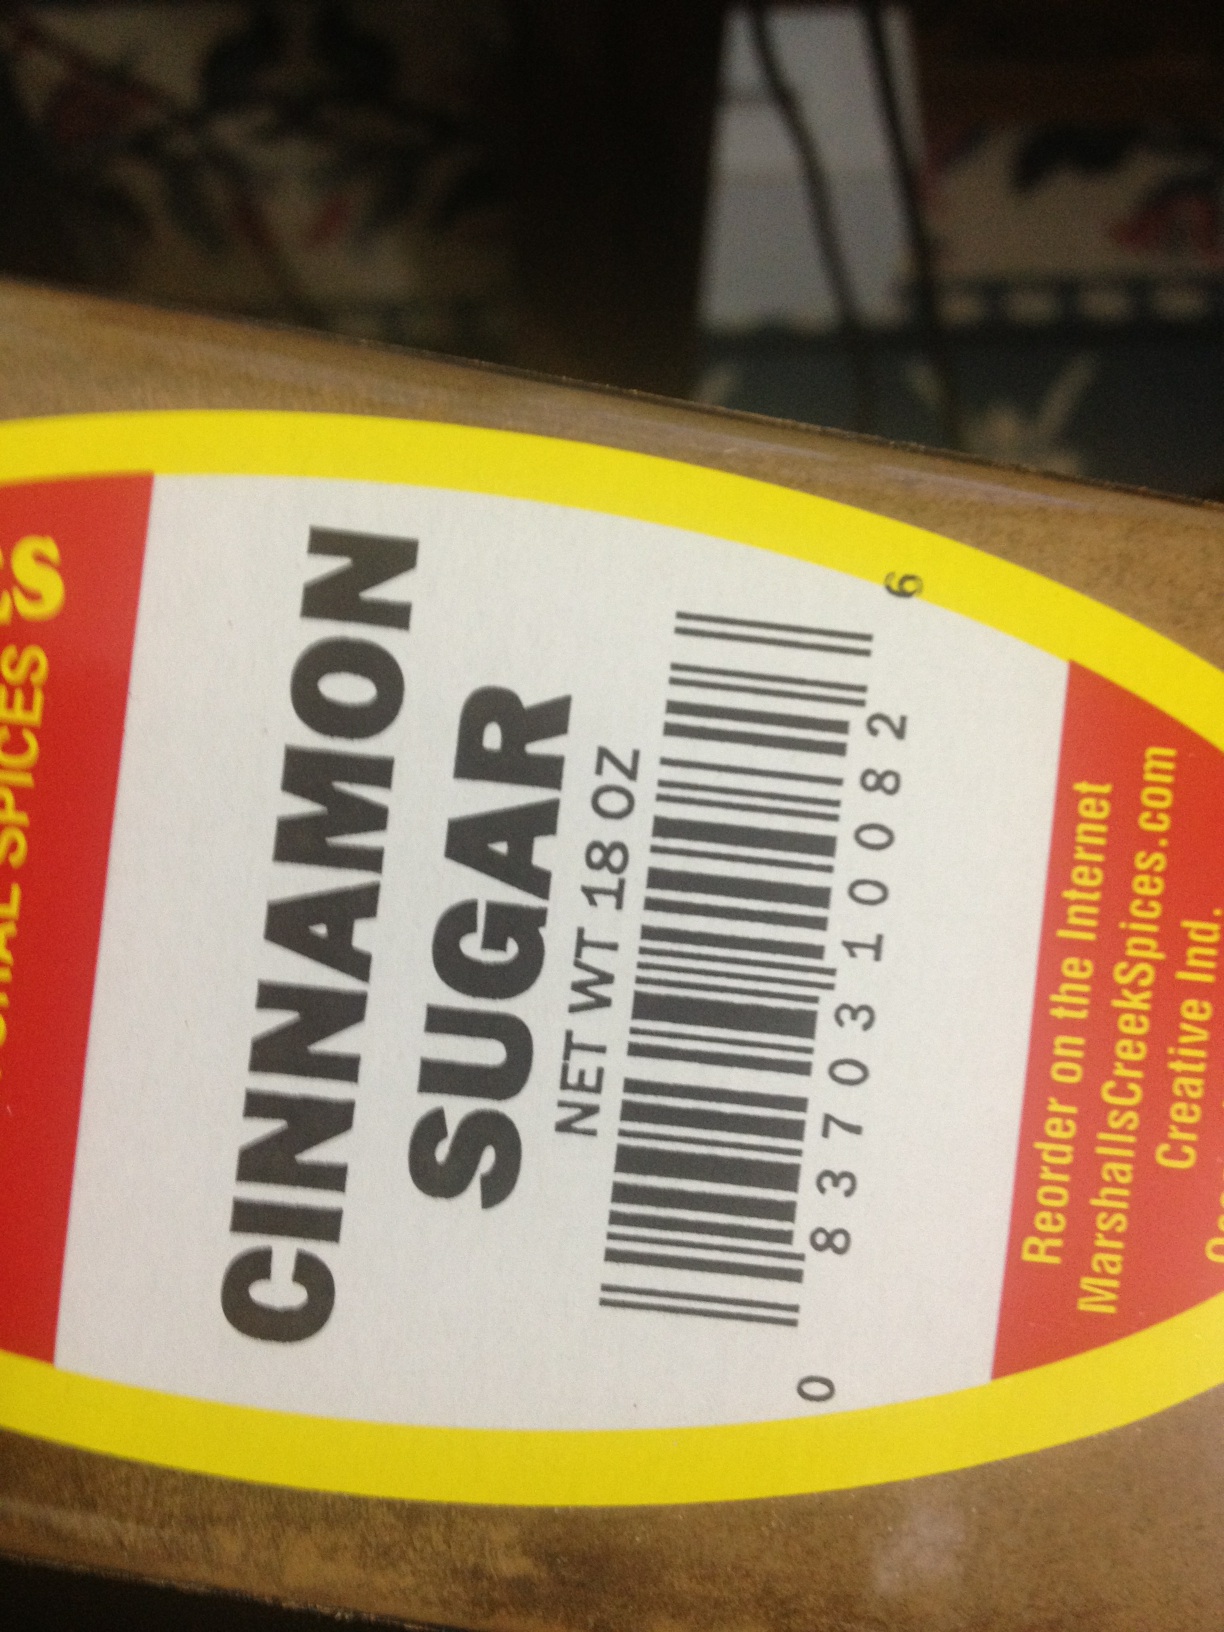Question: What is this item?
Answer: cinnamon sugar